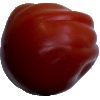
Label: tomato_heart